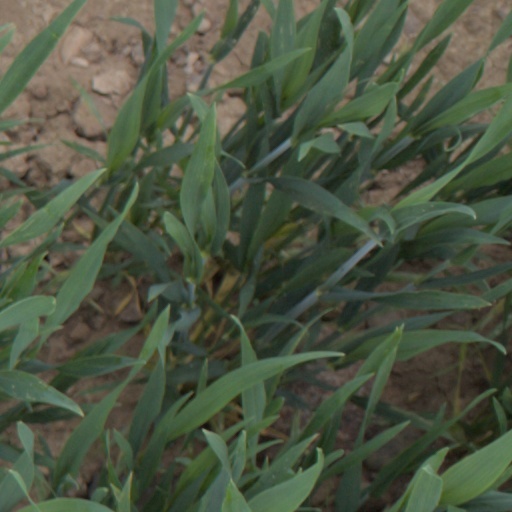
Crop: wheat